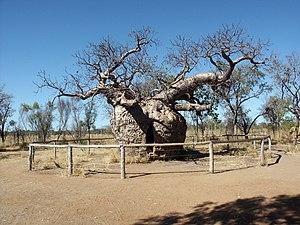
Le Baobab australien est une espèce d'arbre de la famille des Bombacaceae selon la classification classique, ou de celle des Malvaceae selon la classification phylogénétique APG III.